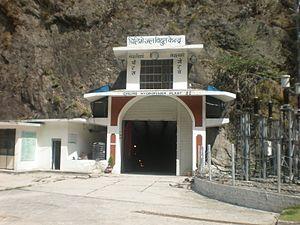
L'économie du Népal est l'une des plus pauvres du monde bien que le taux de population vivant sous le seuil de la pauvreté a diminué de moitié en passant de 50 % en 2004 à 25 % en 2011. Cependant, Duncan Campbell de l’Organisation Internationale du Travail, souligne que si la pauvreté diminue, elle diminue au regard des standards népalais et non des standards internationaux. Il considère que ce qui est vu comme une diminution de la pauvreté par les autorités népalaises est en réalité une diminution de l’extrême pauvreté se traduisant par une augmentation de la précarité de l’emploi. Près de 70 % des ménages népalais sont dans une situation de vulnérabilité où ils risquent de sombrer dans la pauvreté en vivant avec moins de 2,24€ par jour.